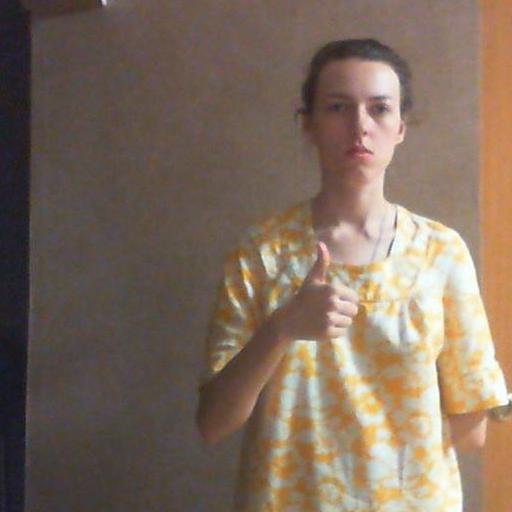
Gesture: like